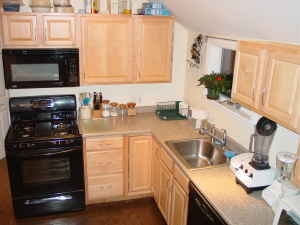
Room type: kitchen